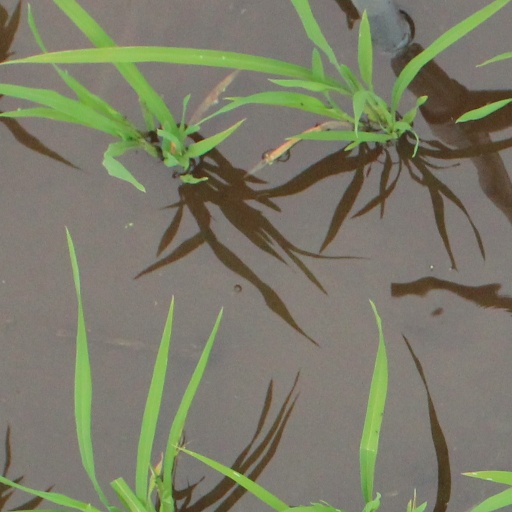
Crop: rice